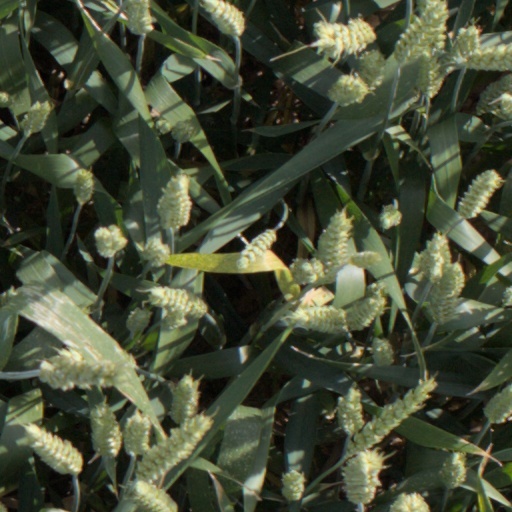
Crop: wheat